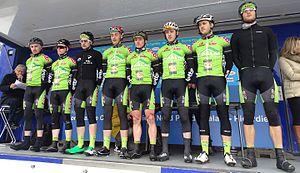
Reportage réalisé le dimanche 6 mars à l'occasion du départ et de l'arrivée du Grand Prix de Lillers-Souvenir Bruno Comini 2016 à Lillers, Pas-de-Calais, Nord-Pas-de-Calais, France.
La saison 2016 de l'équipe cycliste T.Palm-Pôle Continental Wallon est la onzième de cette équipe.
L'équipe cycliste T.Palm-Pôle Continental Wallon est une équipe cycliste belge. Elle a été créée en 2006 avec le statut d'équipe continentale, par le Vélo Club Ardennes, afin d'aider des jeunes coureurs wallons à devenir professionnel. Parmi les coureurs professionnels passés par cette équipe figurent notamment Kevyn Ista, Sébastien Delfosse, Edwig Cammaerts, Kévin Van Melsen. L'équipe disparaît à l'issue de la saison 2018.